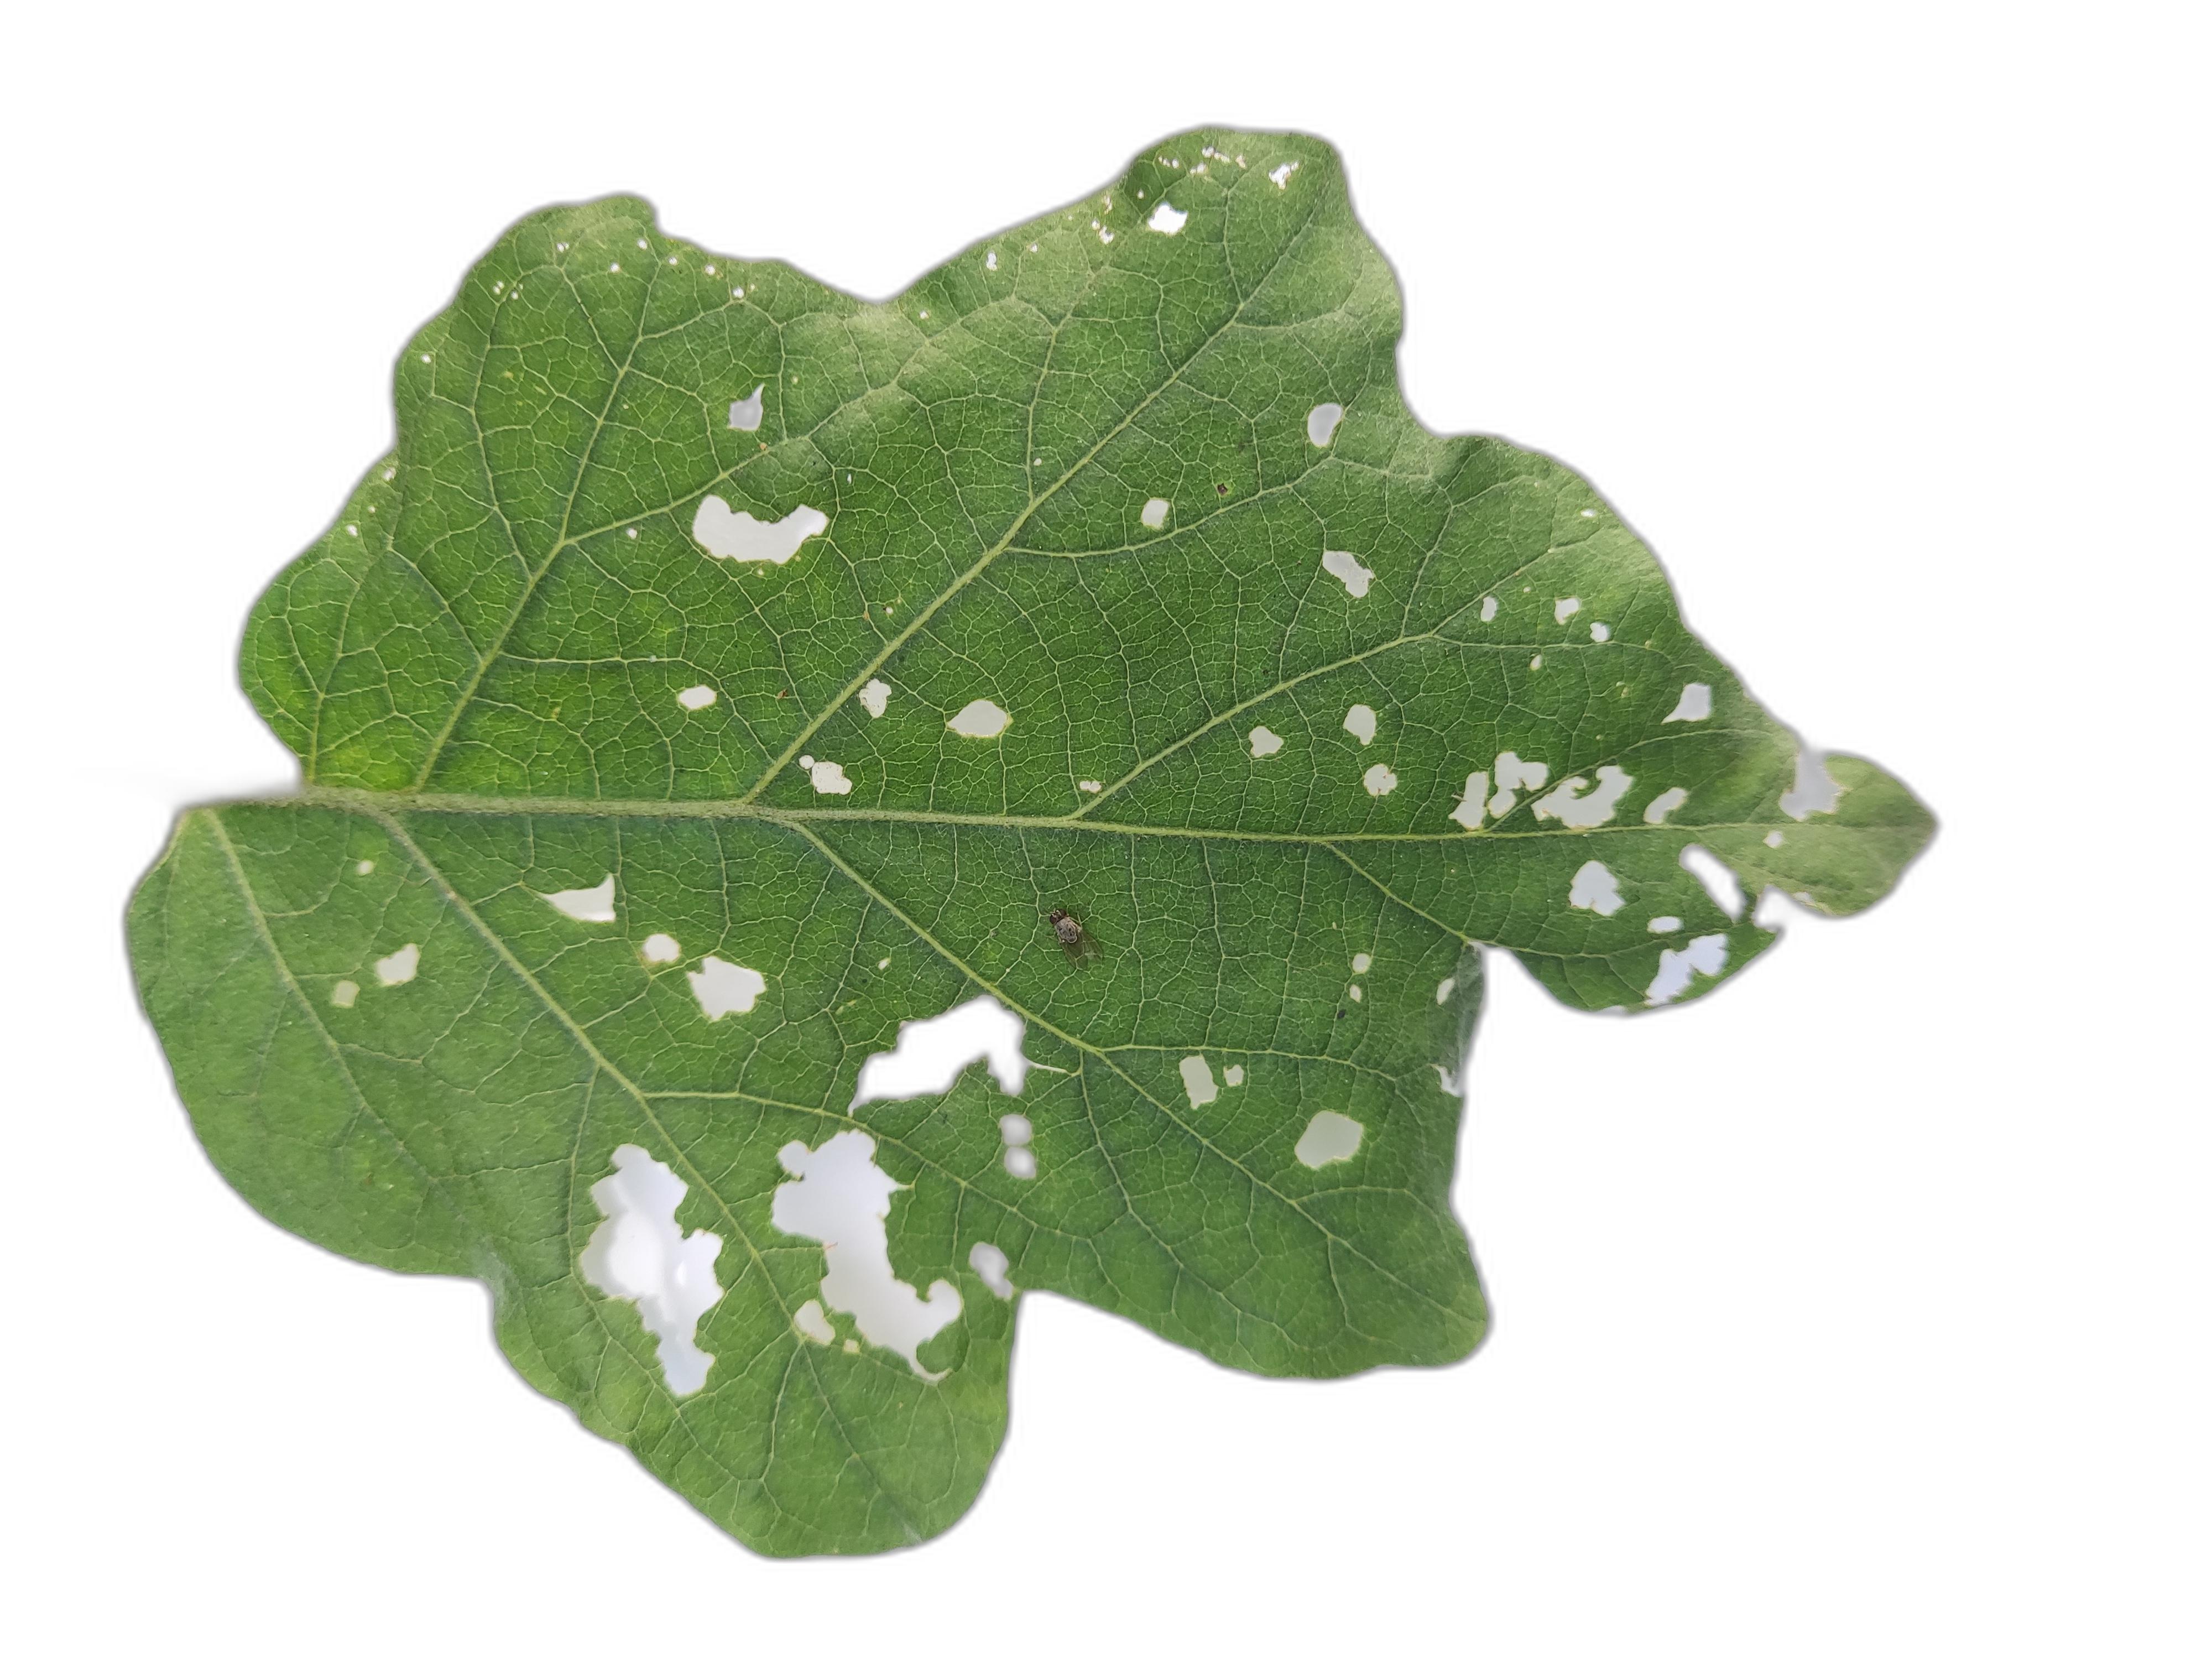
Label: Insect Pest Disease